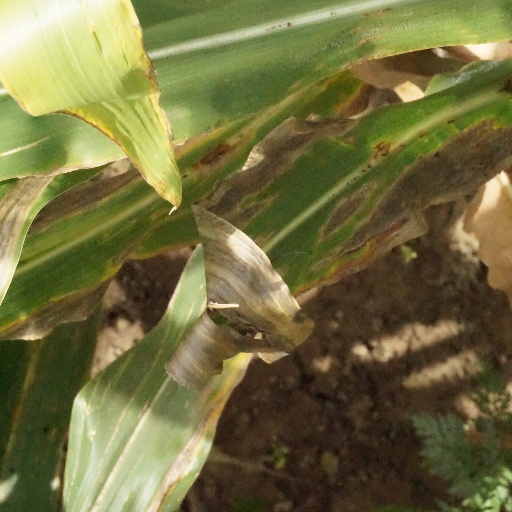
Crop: maize; corn